Floyd Smith (physician)

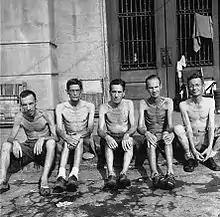
Dr. Floyd Smith treated many male internees who, from malnourishment, lost an average of 53 pounds during the 37 months of their internment at Santo Tomas.

During the Philippines campaign (1941–1942), when Japanese forces invaded the Philippines, Smith fled to Negros island where he and his Filipino friends were captured and taken in as a prisoner of war. For three years, Smith was then interned in various internment camps until he was ultimately relocated to Santo Tomas Internment Camp. The camp housed more than 4,000 internees from January 1942 until February 1945. At Santo Tomas, he continued to treat various prisoners and saved the lives of dozens of internees, many of which were starved.